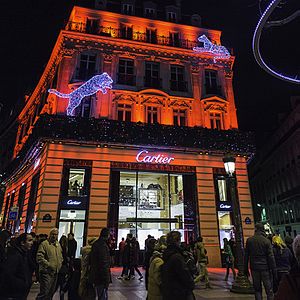
Cartier / Galleri
Société Cartier er et fransk konglomerat der designer, fremstiller, distribuerer og sælger luksussmykker og -ure.